Pakyong

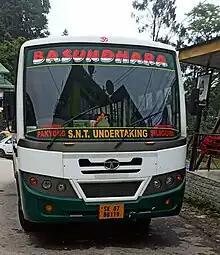
Pakyong to Siliguri SNT Bus service

SNT Bus daily service connecting Pakyong to Sikkim Nationalised Transport Bus Terminus (Siliguri) via Rangpo, Melli, Sevoke etc originates from Pakyong.